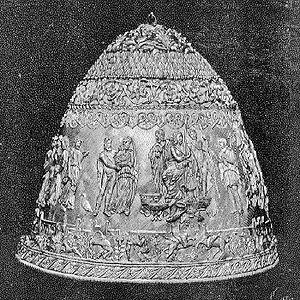
Une fraude archéologique est une fraude scientifique liée à l'archéologie. Elle peut consister en une production de faux objets supposés anciens, en l'introduction frauduleuse d'objets faux ou authentiques dans de vrais niveaux archéologiques, voire en la création de toutes pièces d'un site archéologique. Il existe également des exemples de fraudes paléontologiques comme celle liée à l'archaeoraptor.